Schüttorf

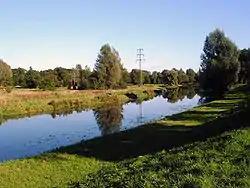
Backwater on the Vechte near Schüttorf

The Vechte Lowland is part of the Nordhorn glacial terminal basin, which was filled during the Saalian Stage by a glacier. This same glacier also pushed up the terminal moraine that is now the Uelsen Hills and the Lingen Heights in today's Grafschaft Bentheim and Emsland. In the south, the glacier found its abutment at the Mesozoic Bentheim Cretaceous Sandstone Mountain Chain. During the last ice age, the terminal basin was filled with fluvial sand, and locally, sand dunes were blown up by the wind. Within the Vechte Valley, the river deposited Holocene – that is, post-ice-age – sands and floodplain loam.